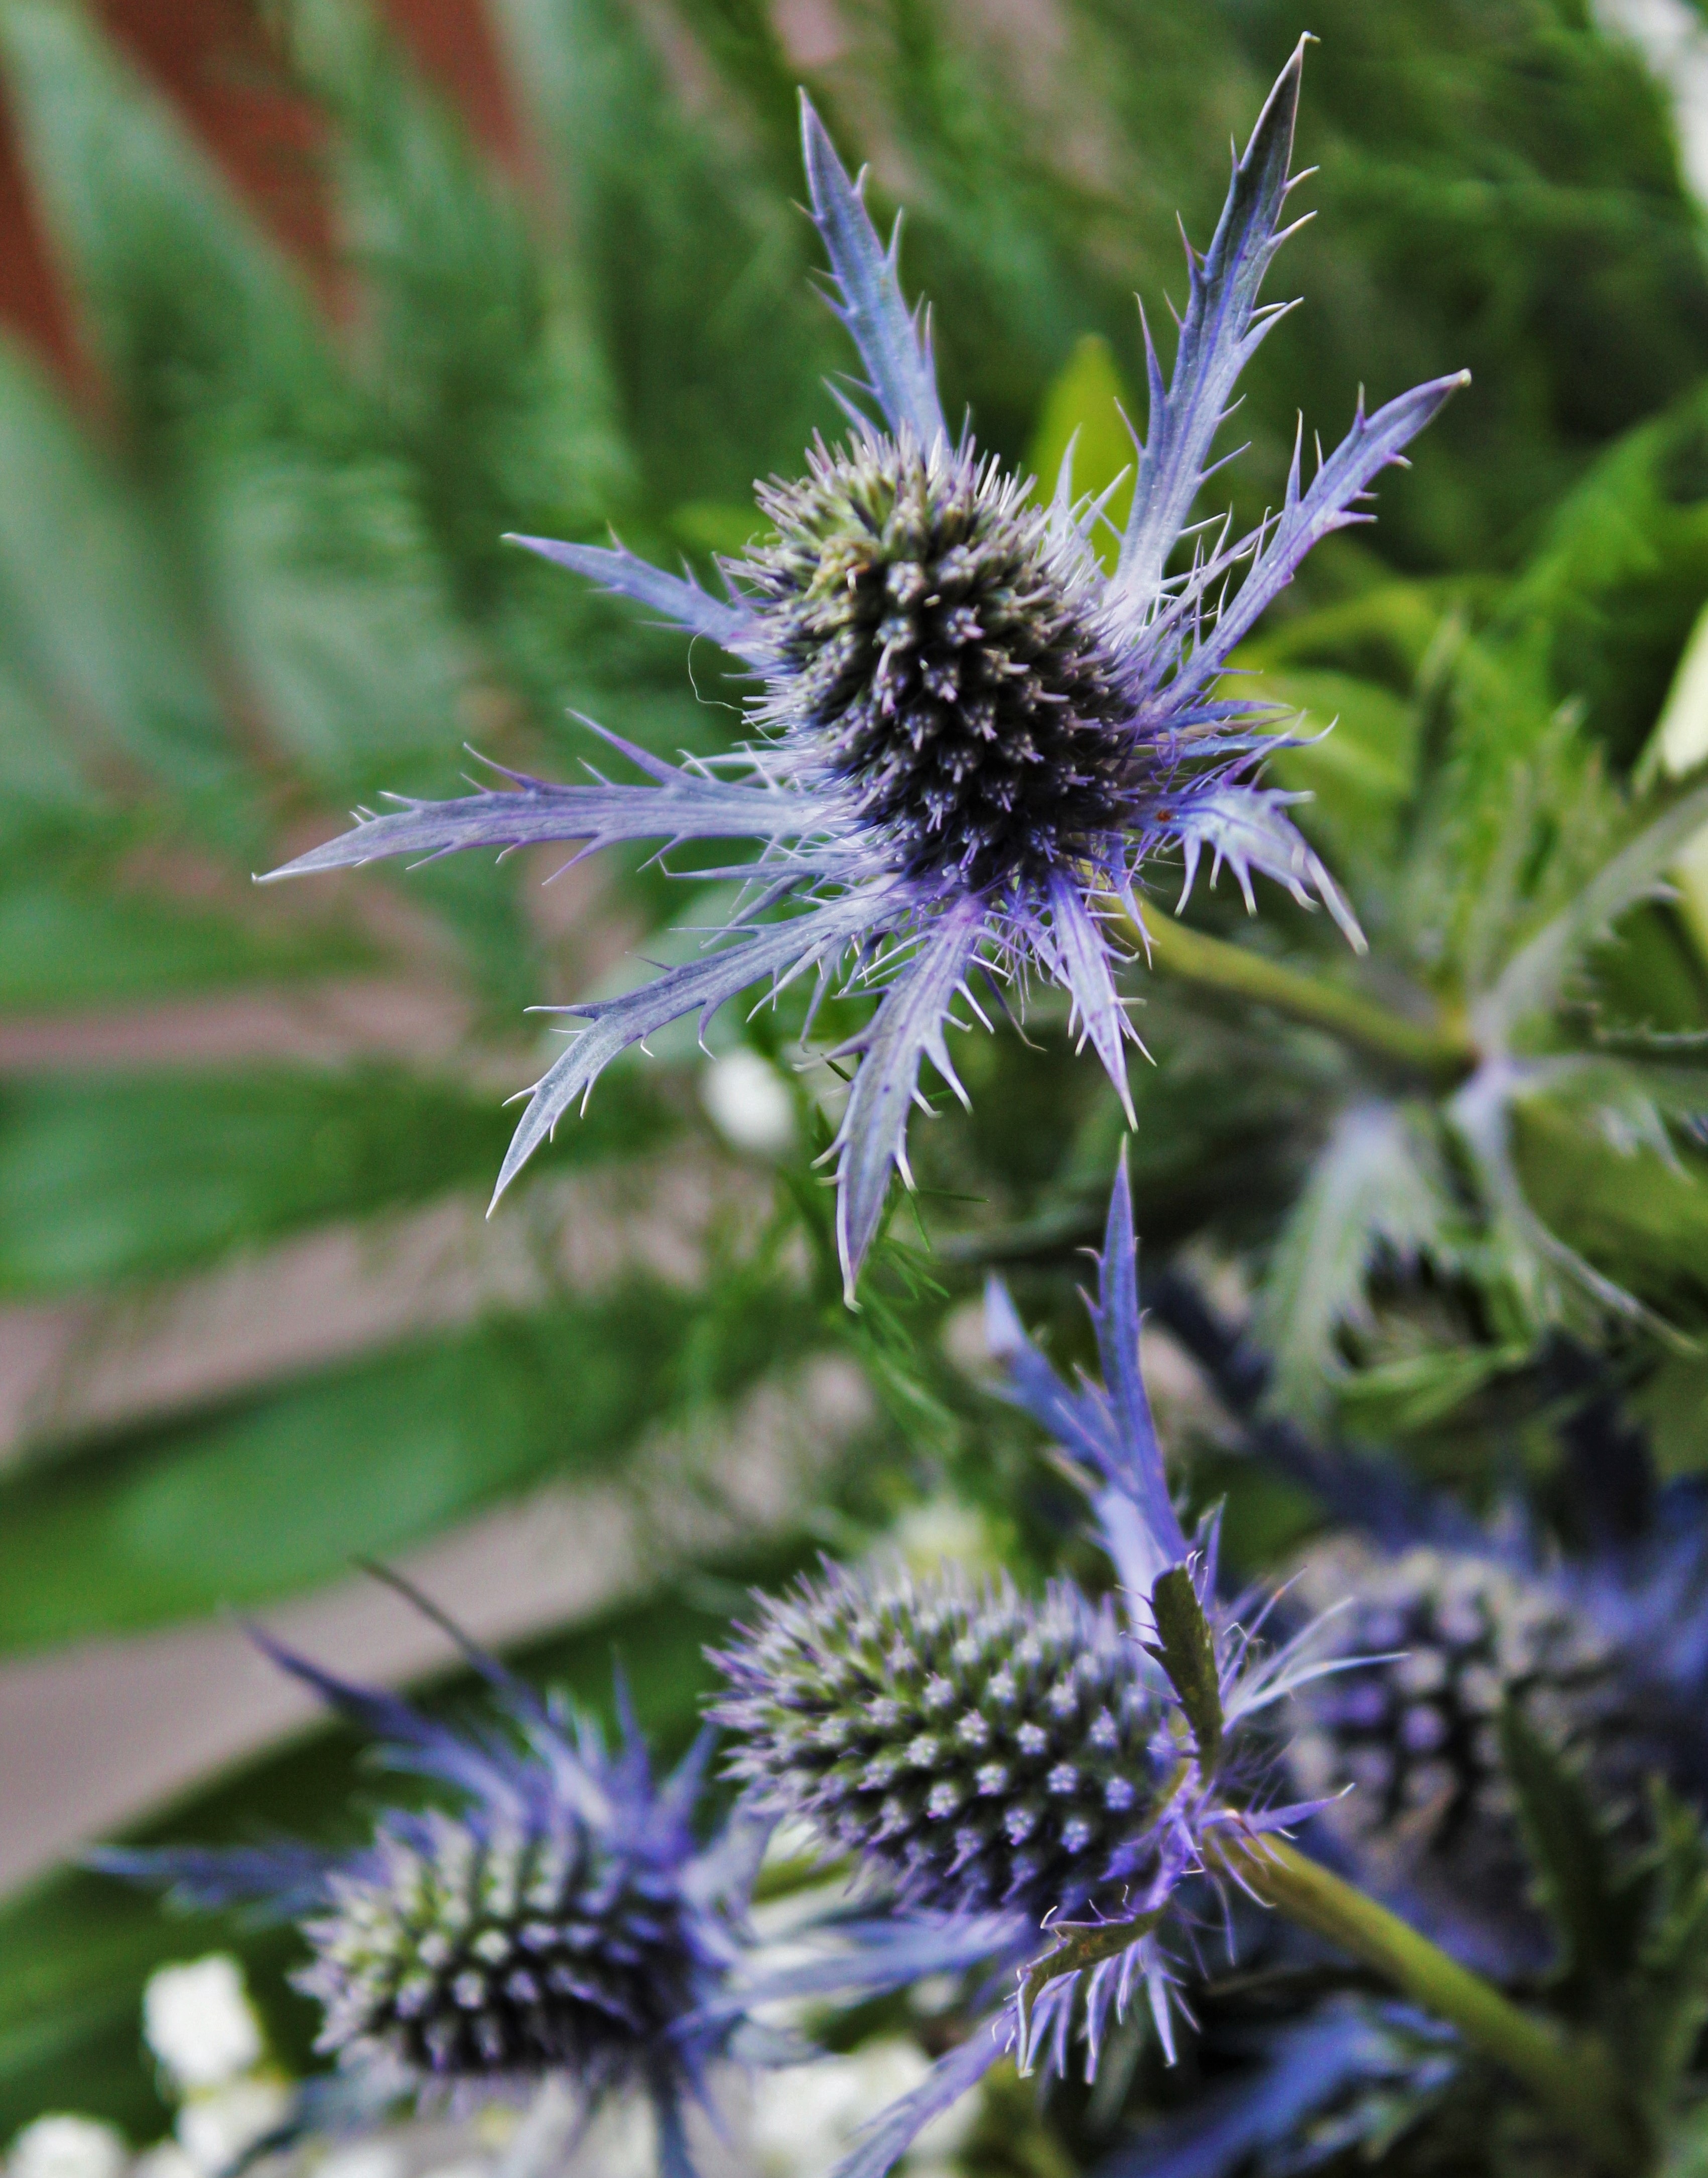
prickly, plant, flower, summer, park, botany, garden, flora, wild flower, wildflower, close up, thistle, bluish, macro photography, ornamental thistle, flowering plant, umbelliferae, daisy family, garden thistle, silybum, land plant